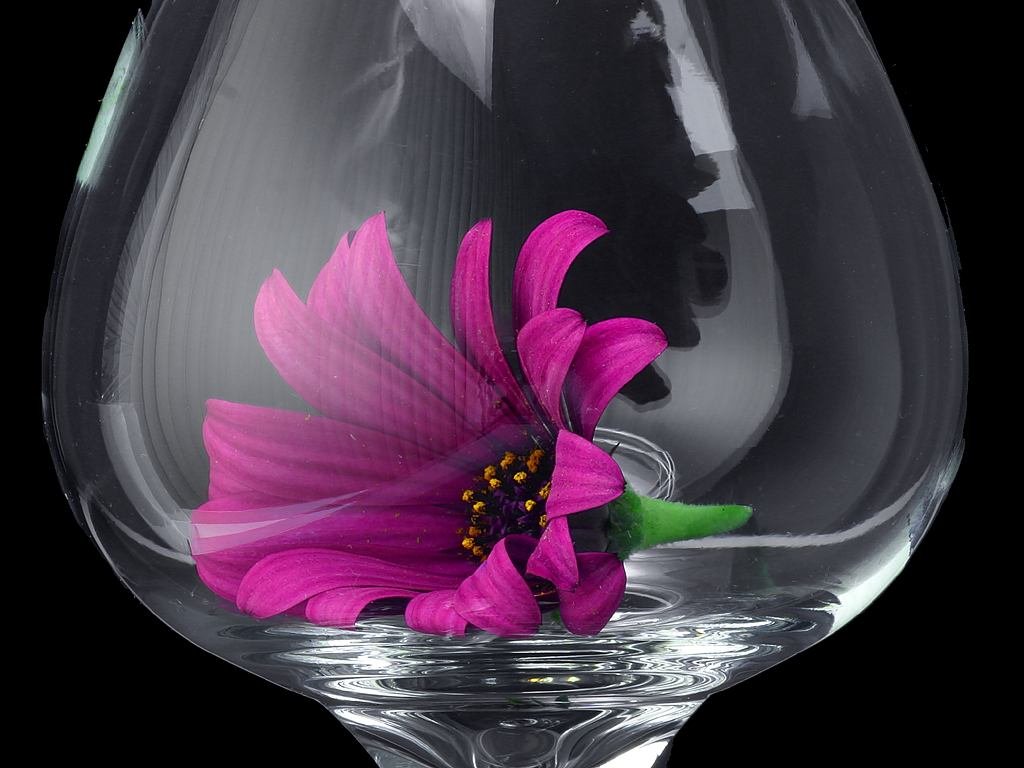
nature, blossom, plant, flower, petal, bloom, glass, daisy, vase, color, red wine, flora, material, flowers, wine glass, beautiful, stemware, still life photography, drinkware